Charlotte Harbor (estuary)

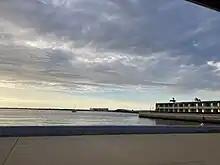
Charlotte Harbor as seen from Gilchrist Park in Punta Gorda

The Charlotte Harbor of the present day is a harbor mainly for privately owned pleasure craft and fishing boats. The area thrives partly due to tourism. There are also numerous retirement communities in the Charlotte Harbor area.